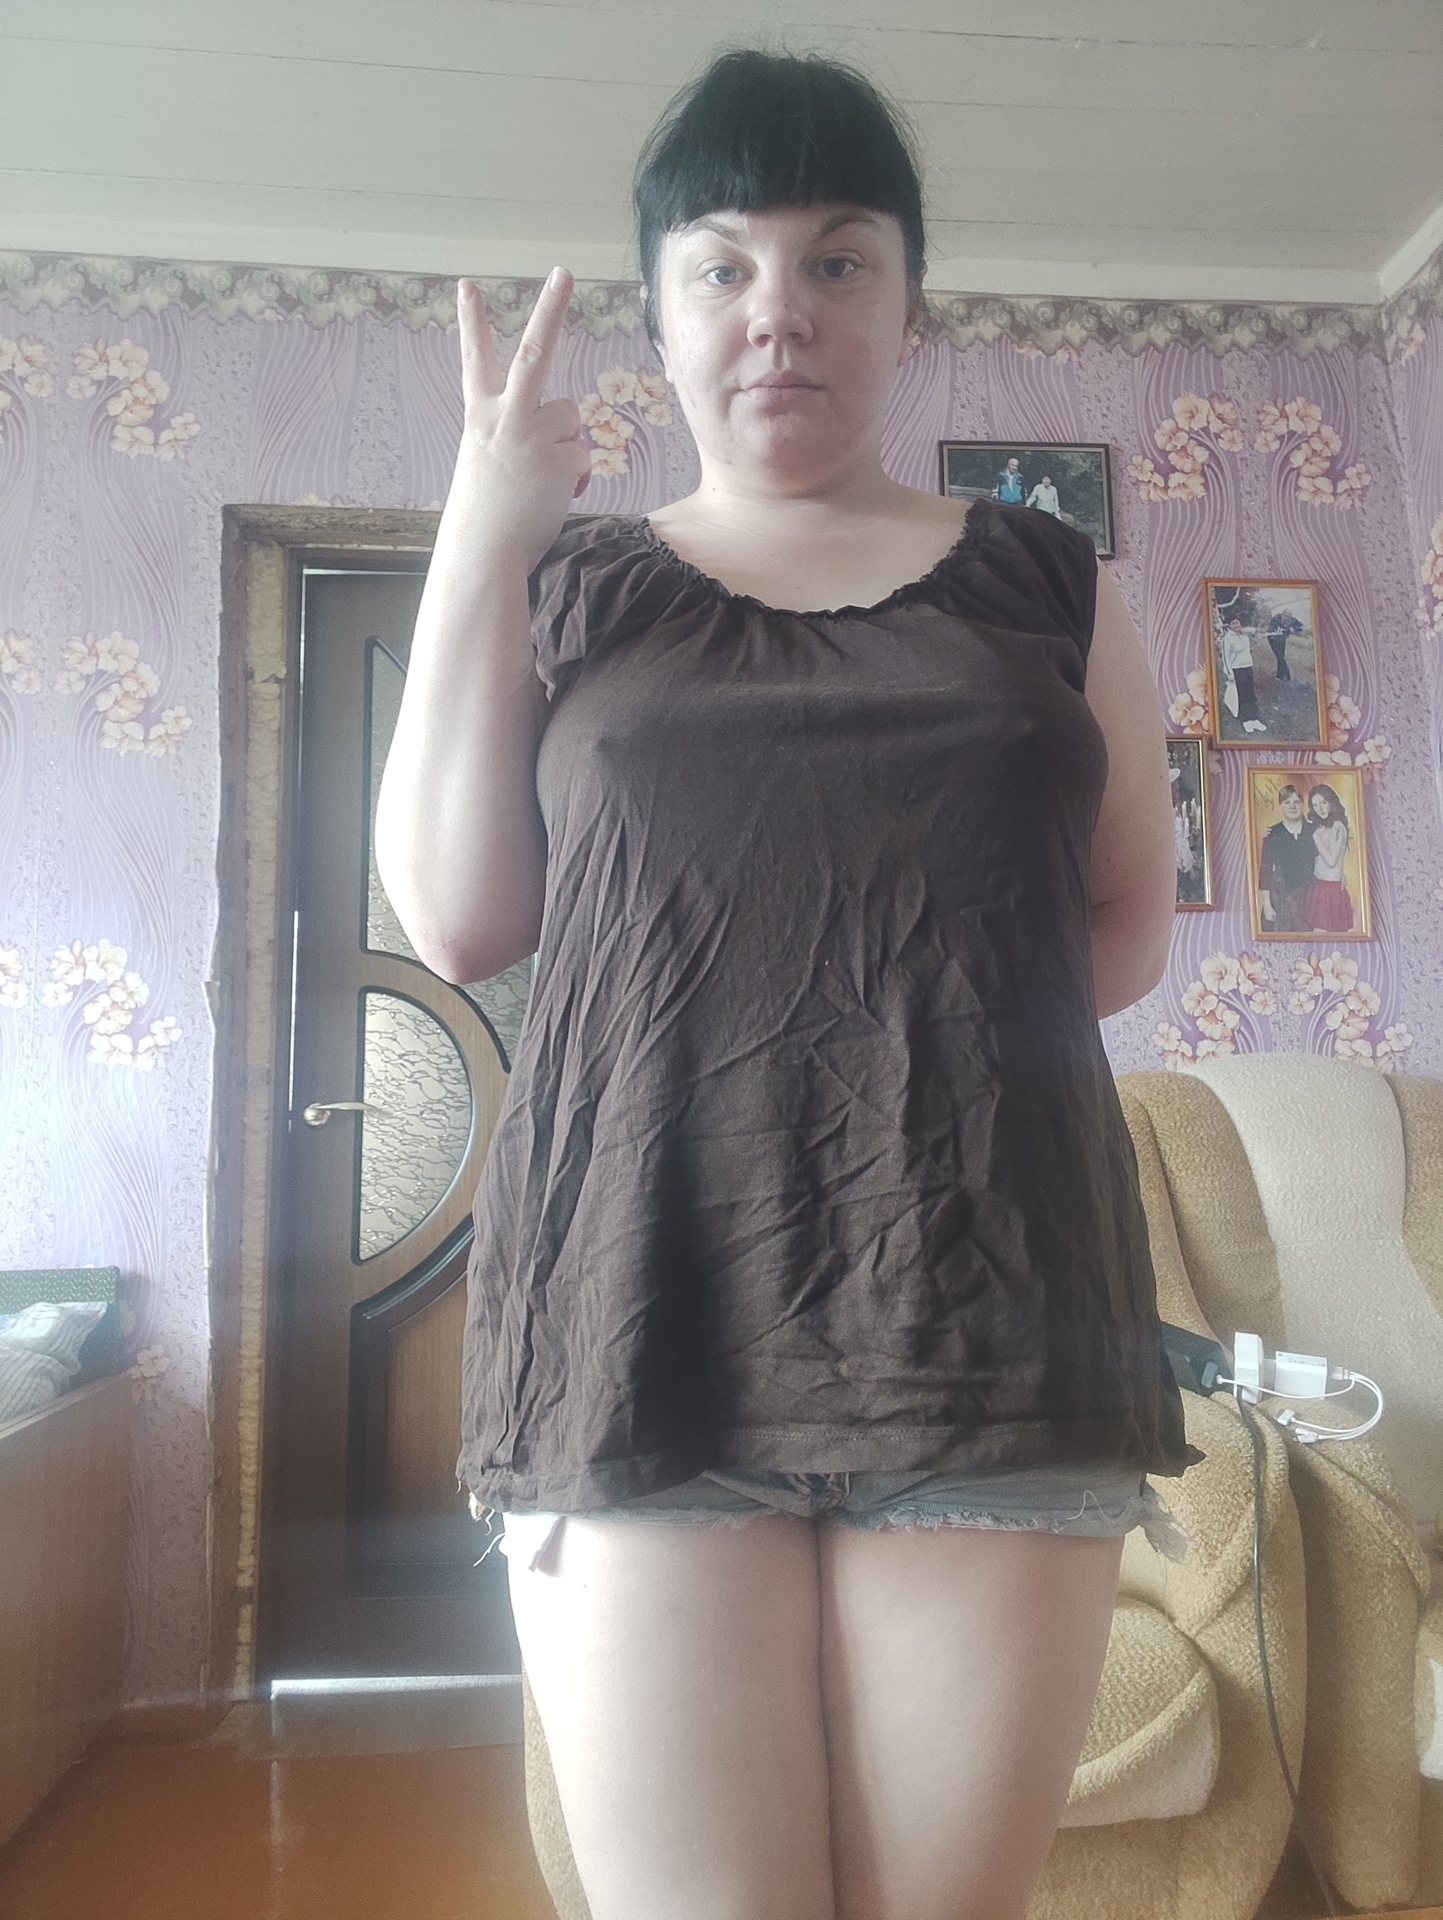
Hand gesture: peace_inverted